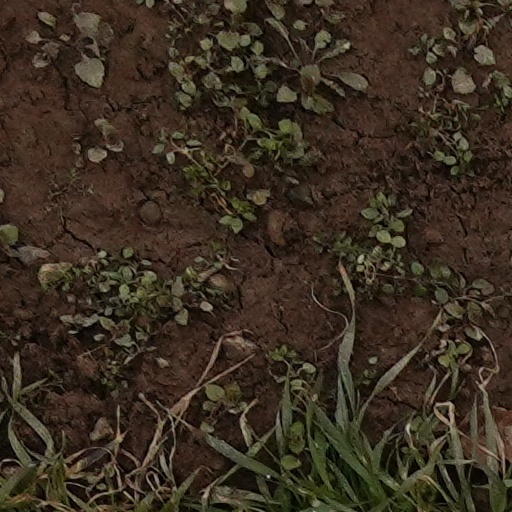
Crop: wheat